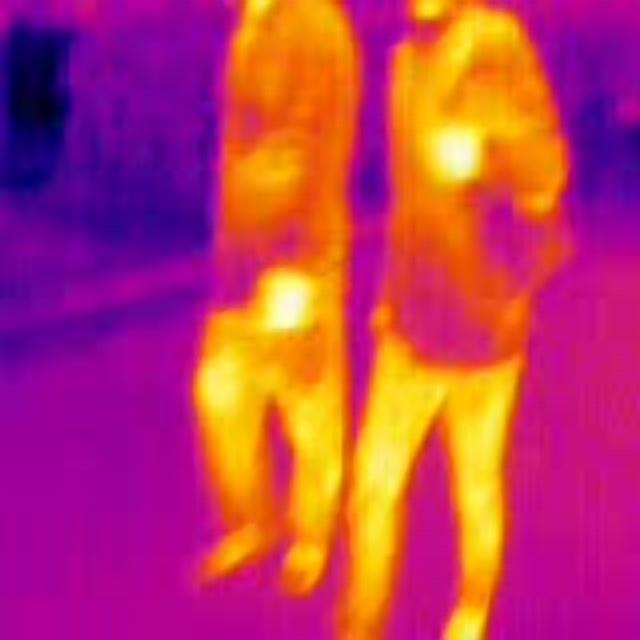
Detected objects:
label: person
label: person